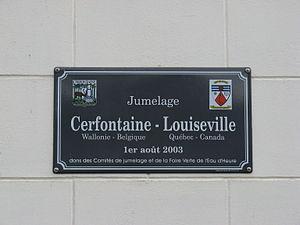
Louiseville est une ville du Québec située dans la MRC de Maskinongé dans la région administrative de la Mauricie.
Cerfontaine est une commune francophone de Belgique située en Région wallonne dans la province de Namur, ainsi qu'une localité où siège son administration.